Royal Melbourne Hospital

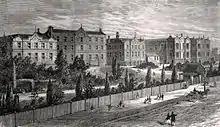
1868 wood engraving of the Melbourne Hospital in its original location.

Established in 1848 as the Melbourne Hospital, it was one of Melbourne's leading hospitals. Originally located on the corner of Swanston and Lonsdale Streets, Melbourne. Completely rebuilt on a much larger scale between 1910–1916 extending to Russell and Little Lonsdale Streets. In 1935 the hospital was renamed the Royal Melbourne Hospital and, in 1944, it moved to Grattan Street, Parkville by provision of lands in the Royal Melbourne Hospital Act. The old buildings then became home to a relocated Queen Victoria Hospital.